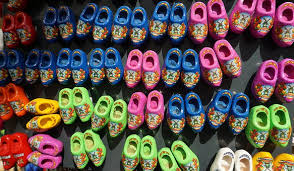
Label: Clog